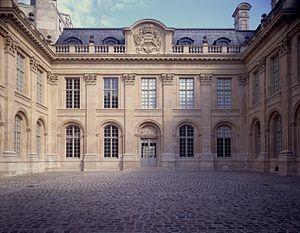
Le musée d'Art et d'Histoire du judaïsme est le plus grand musée français qui porte sur l'art et l'histoire juifs. Il est installé dans l'ancien hôtel particulier de Saint-Aignan dans quartier du Marais dans le 3ᵉ arrondissement de Paris.